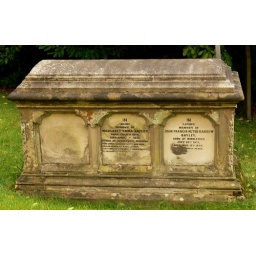
Parish church of St. Leonard. Ryton-on-Dunsmore, Warwickshire 18/10/2008. Built of red sandstone in the 11th century, the tower was added in the 15th.